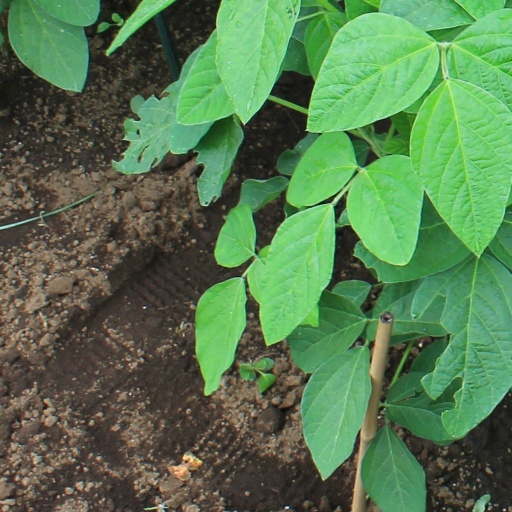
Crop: soybean